Rock Band 3

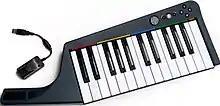
PlayStation 3 version of the Wireless Pro Keyboard, along with its wireless USB adapter. The keyboard controller can either be used horizontally or worn as a keytar, with an effects touchpad and overdrive button on the "neck" of the unit.

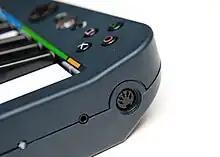
The MIDI port on the Wireless Pro Keyboard allows it to be connected to most MIDI-based synthesizers and computers, which in turn allows it to be used as a fully functional 25-key (two-octave) keyboard.

"Rock Band 3" introduced keyboard parts for songs for the first time in a rhythm game. MadCatz produced the new keyboard controller for the official release which resembles a keytar with a handle to one side; this allows it to be either worn using a guitar strap or placed on a horizontal surface. The keyboard features 25 full-sized velocity-sensitive keys, and is MIDI compatible, allowing it to be used outside the game. For instance, Freezepop, a band which has close ties to members of Harmonix, has used the keyboard controller as a keytar for their stage shows.